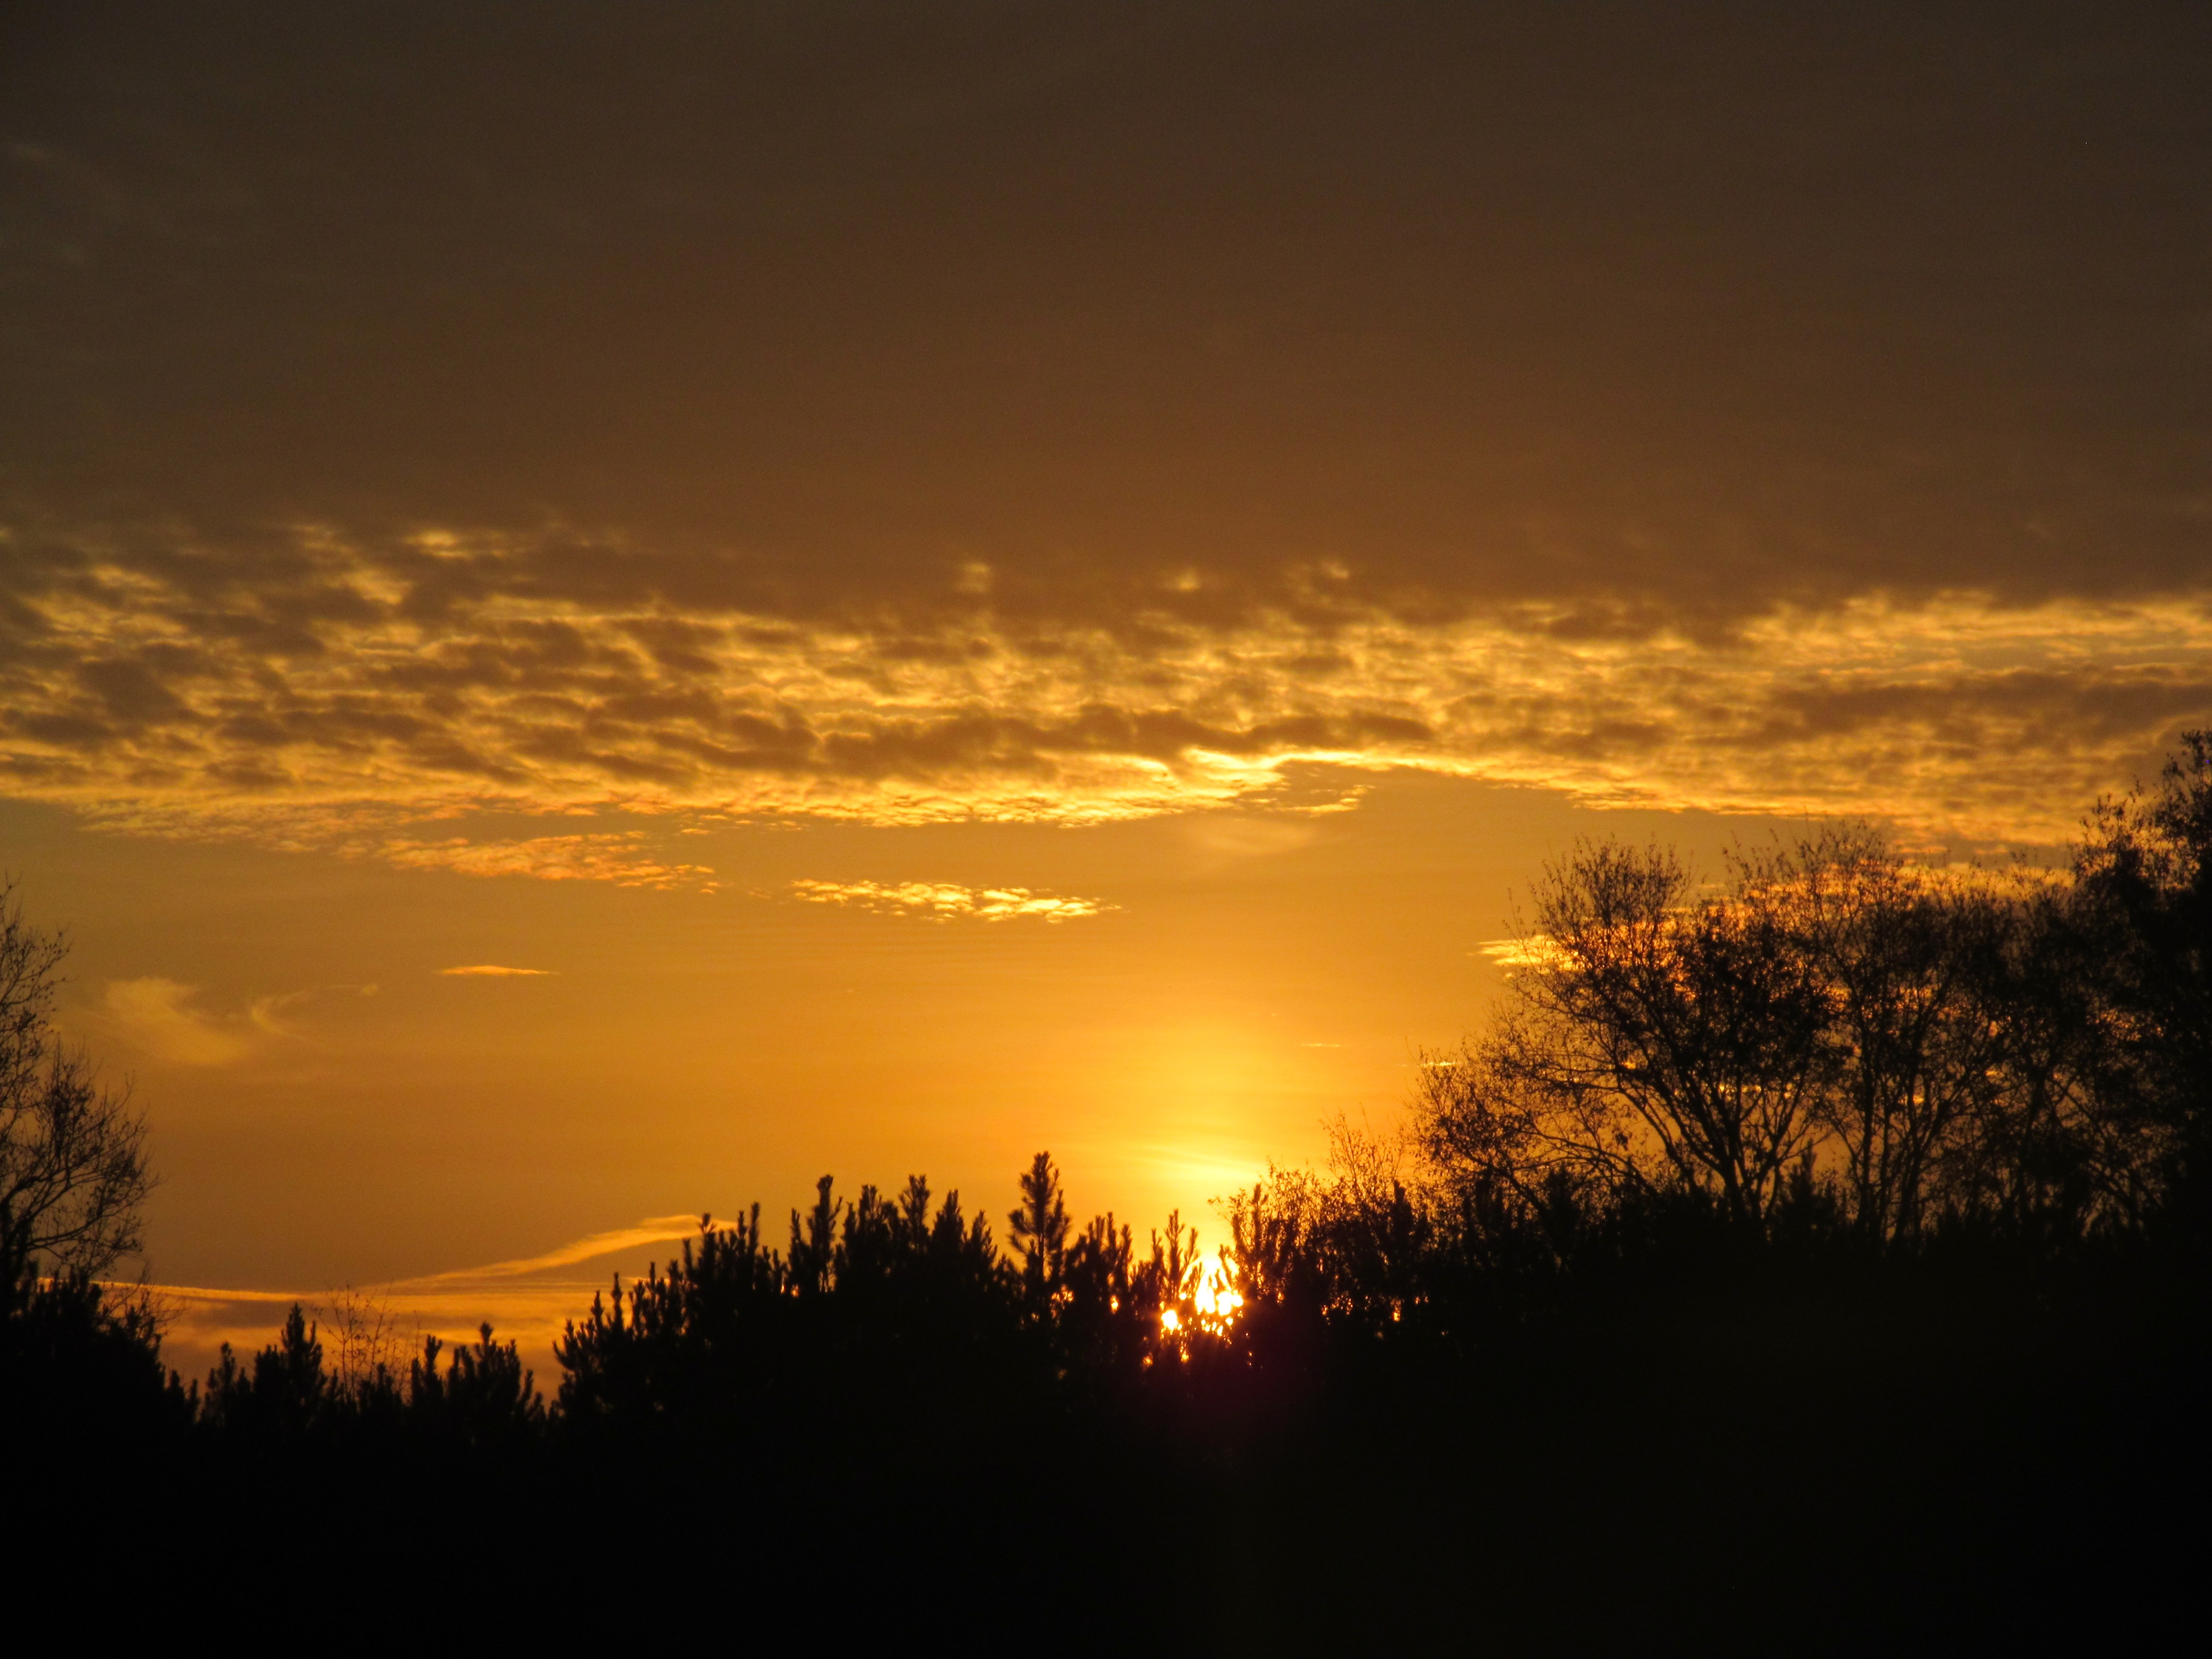
landscape, nature, horizon, cloud, sky, sun, sunrise, sunset, field, sunlight, morning, dawn, atmosphere, dusk, evening, afterglow, golden sky, atmospheric phenomenon, red sky at morning